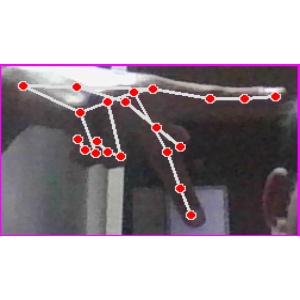
अक्षर: प